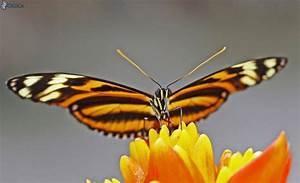
butterfly